Land Rover series

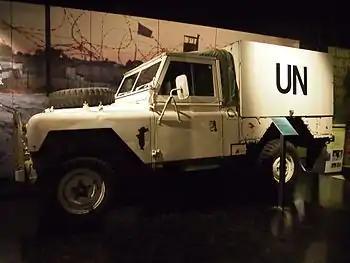
Australian Army Land Rover deployed to Namibia during UNTAG on display at the Australian War Memorial.

Australia has always been an important export market for Land Rovers of various models, but especially the utility models. 80-inch series-I models were sold to the Australian government in the late 1940s for work on civil engineering projects such as dams and road construction, which brought the vehicle to the buying public's attention. Large sales followed and in the 1950s Land Rover established factories in Australia to build CKD kits shipped from the Solihull factory. The Land Rover continued to sell well throughout the 1960s in series II guise, commanding some 90% of the off-road market, and with practically every farm having at least one Land Rover.